Gooseneck, Isle of Man

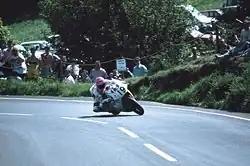
Steve Hislop riding the rotary-engined Norton RCW 588 exiting the Gooseneck in 1992

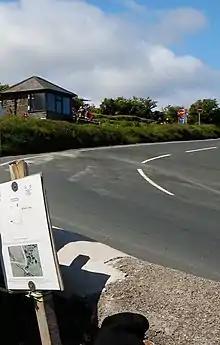
Uphill aspect in 2015

Gooseneck, Isle of Man (in ), is an acute uphill right-bend on the Snaefell Mountain Course used for the TT motorcycle races between the 25th and 26th Milestone racing road-side markers, on the circuitous-course, measured from the startline at the TT Grandstand.